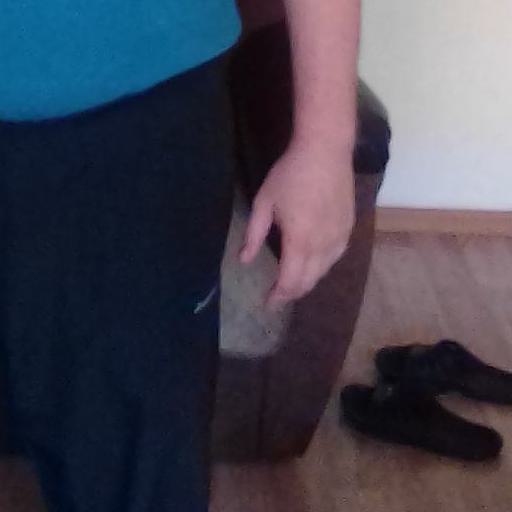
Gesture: no_gesture